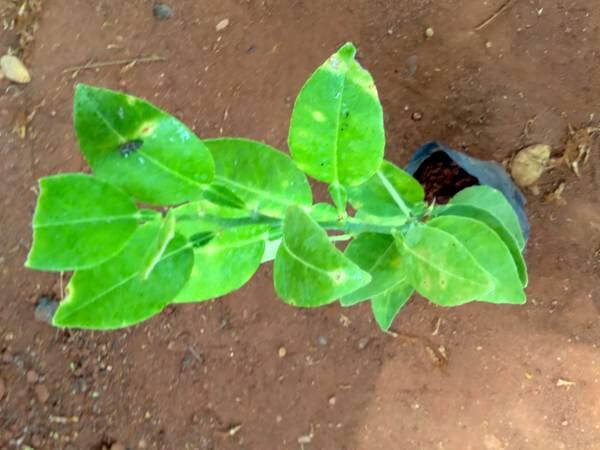
Plant: Lemon